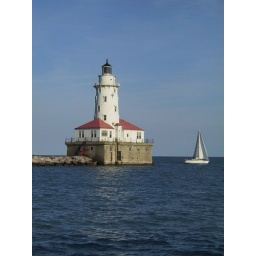
Navy Pier in Chicago - Boat ride on chicago river and lake michigan